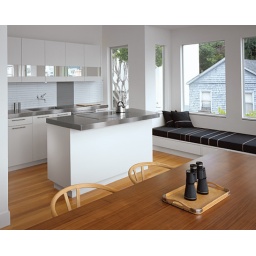
Love the warm honey tones of the floor against the crisp white laquer and stainless steel of the kitchen.